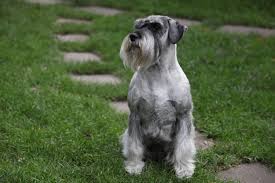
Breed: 220-n000053-standard_schnauzer